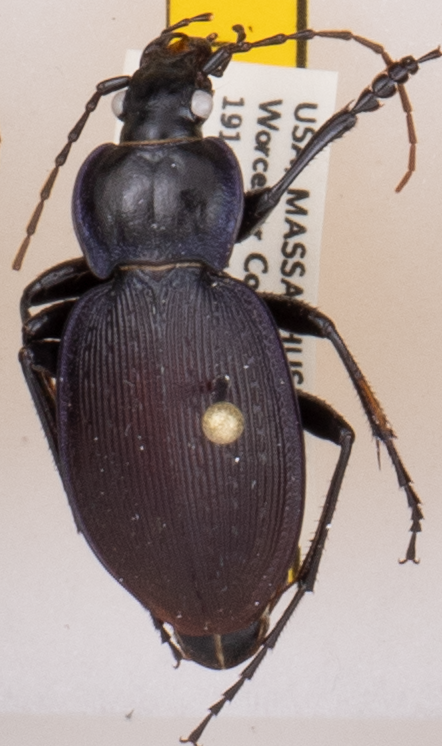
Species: Carabus goryi
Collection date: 2018-05-22
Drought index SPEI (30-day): -1.156
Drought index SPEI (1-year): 0.034
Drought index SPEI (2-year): -0.84